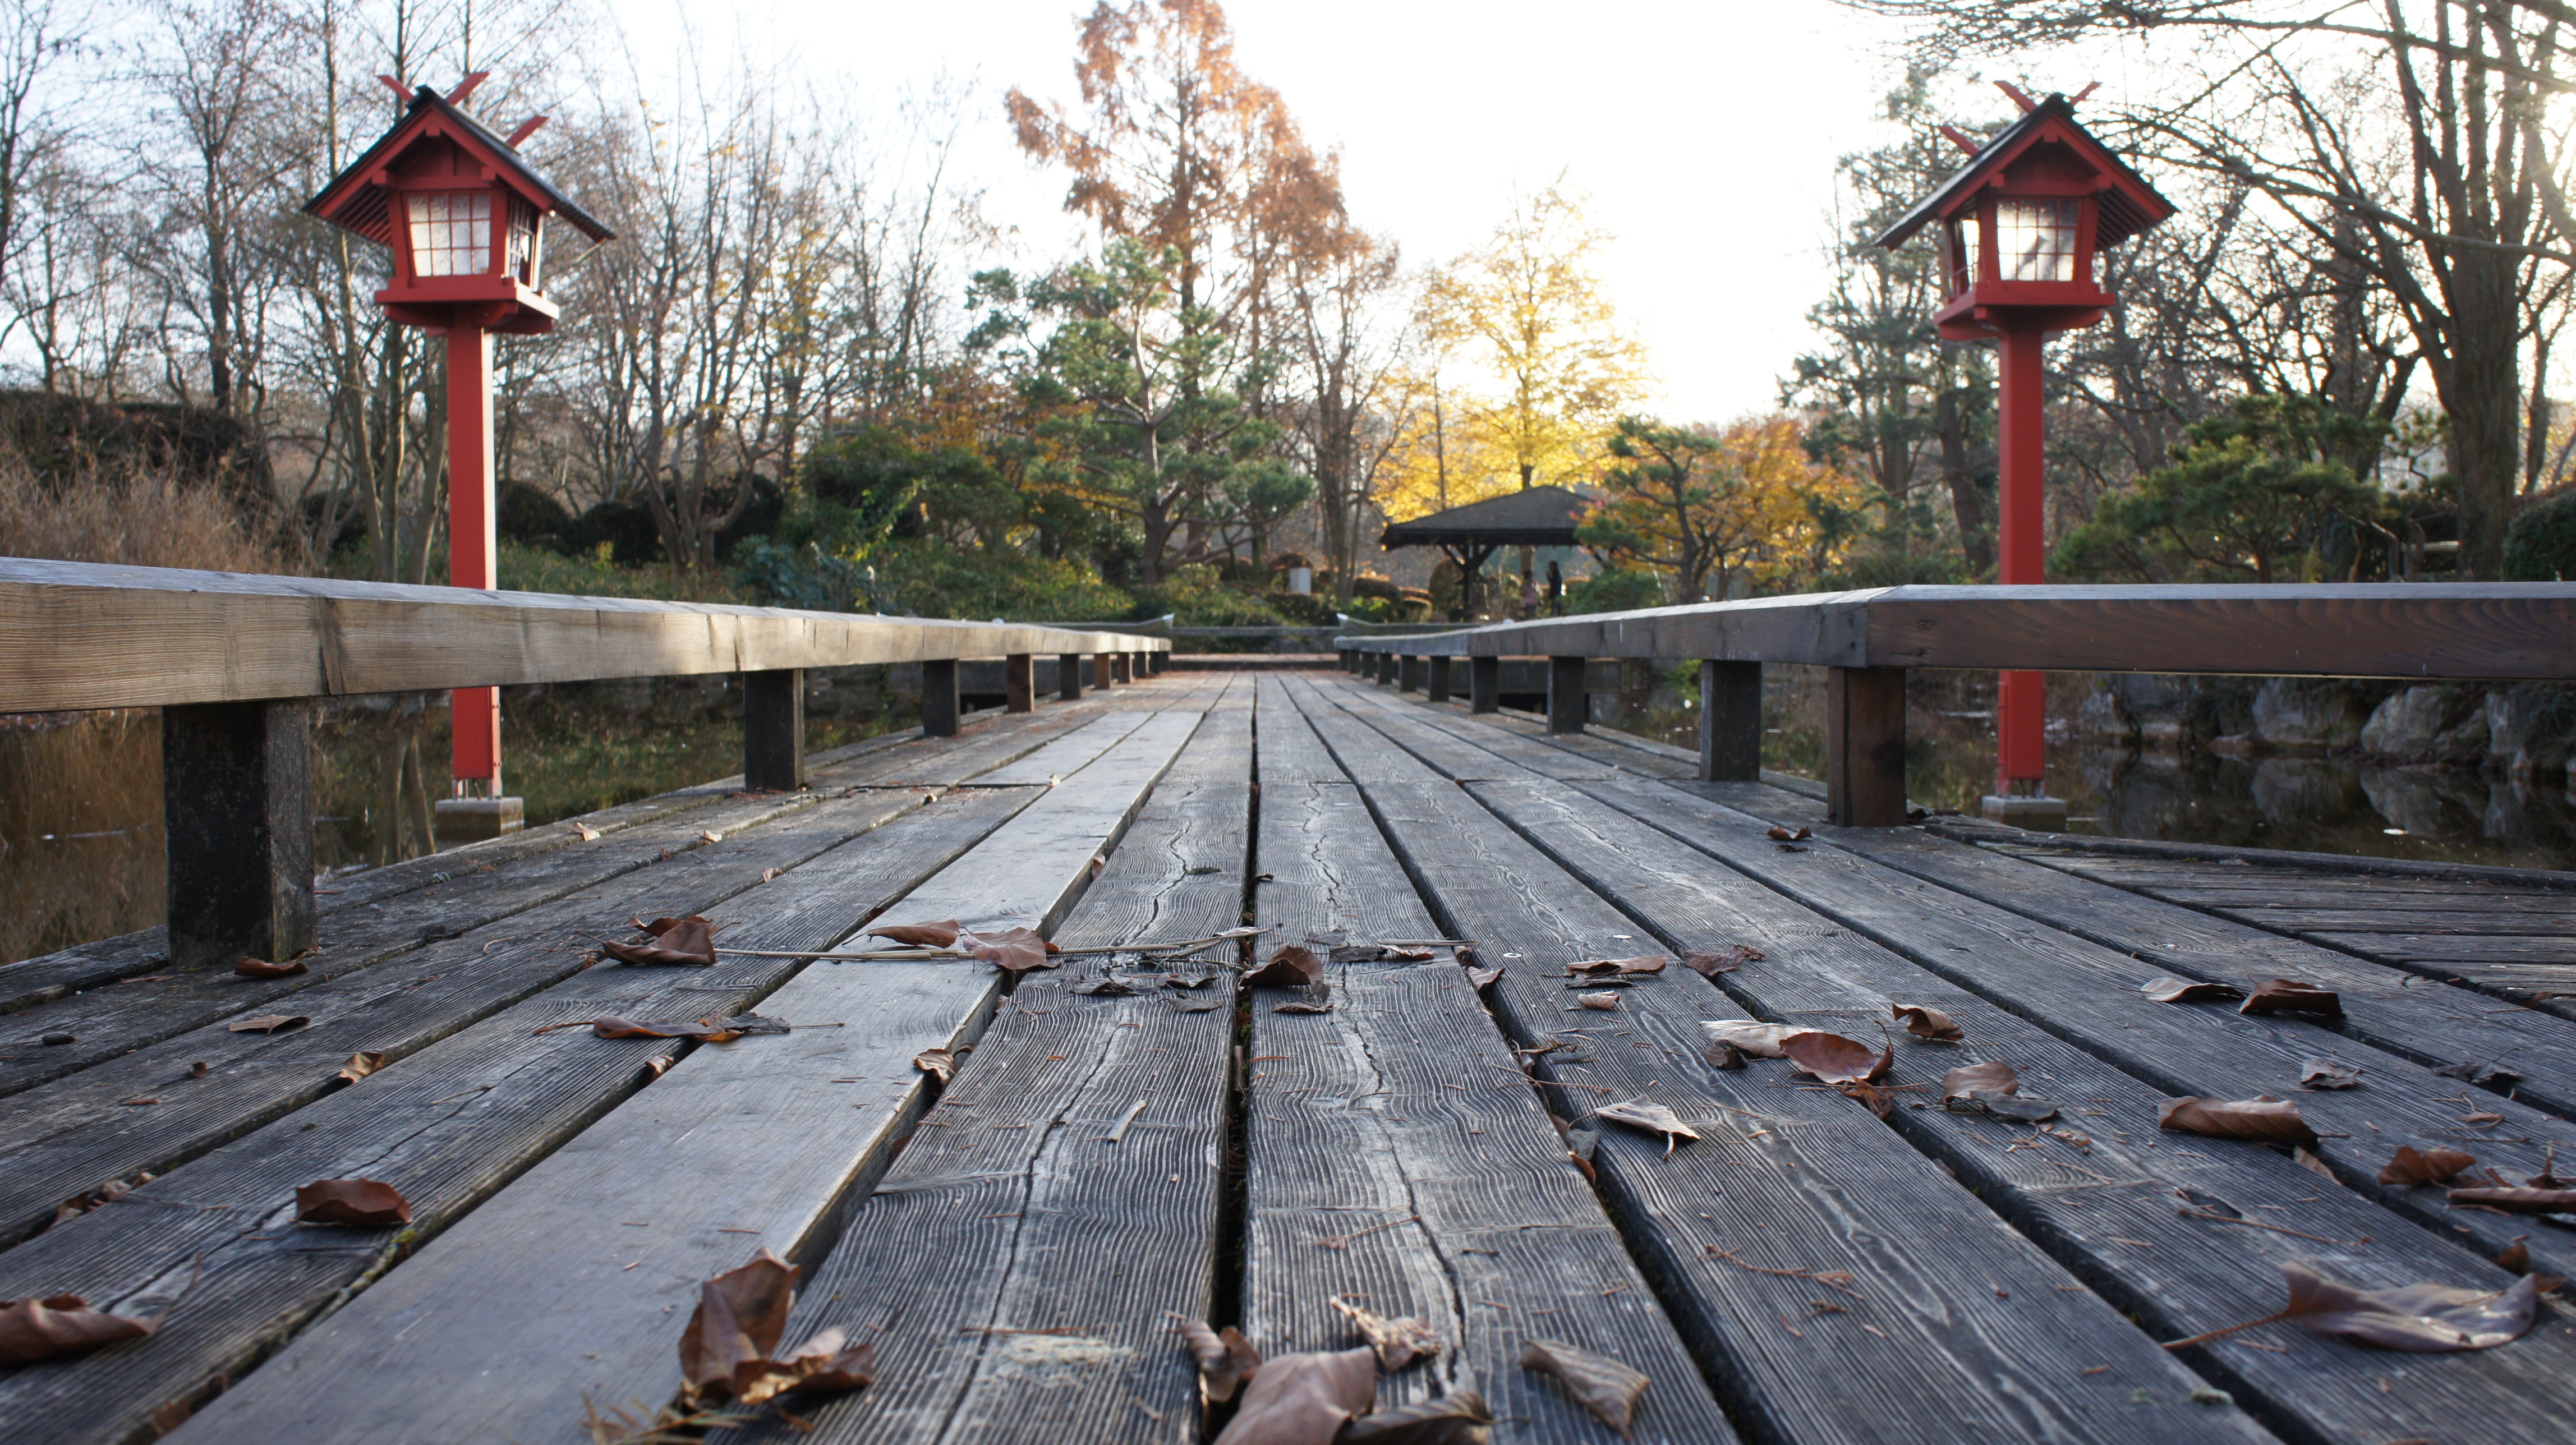
path, boardwalk, wood, track, train, pond, transport, web, vehicle, train station, lane, away, rail transport, wooden bridge, rolling stock